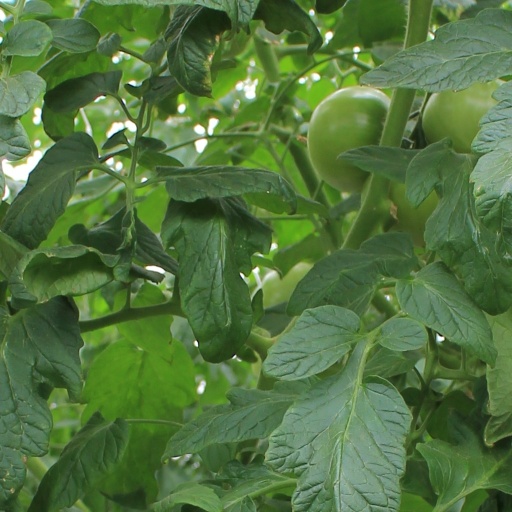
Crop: tomato